Stratha'an

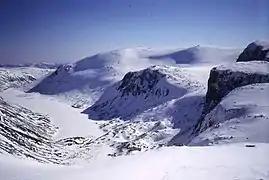
Loch A'an in springtime before the thaw

The names in the strath are influenced by Scottish Gaelic. In common with various other examples of "Avon", the river (and hence the strath) takes its name from the Gaelic meaning 'river' or 'stream'. The word, in common with the Welsh "afon", is thought to originate from an early Indo-European root "ab" or "aub" or early British "abone". Whatever the exact derivation, all agree that the name has the tautological meaning of "River River" and Strath A'an is thus "Valley of the River".